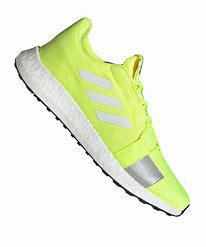
Brand: Adidas
Model: Senseboost Go